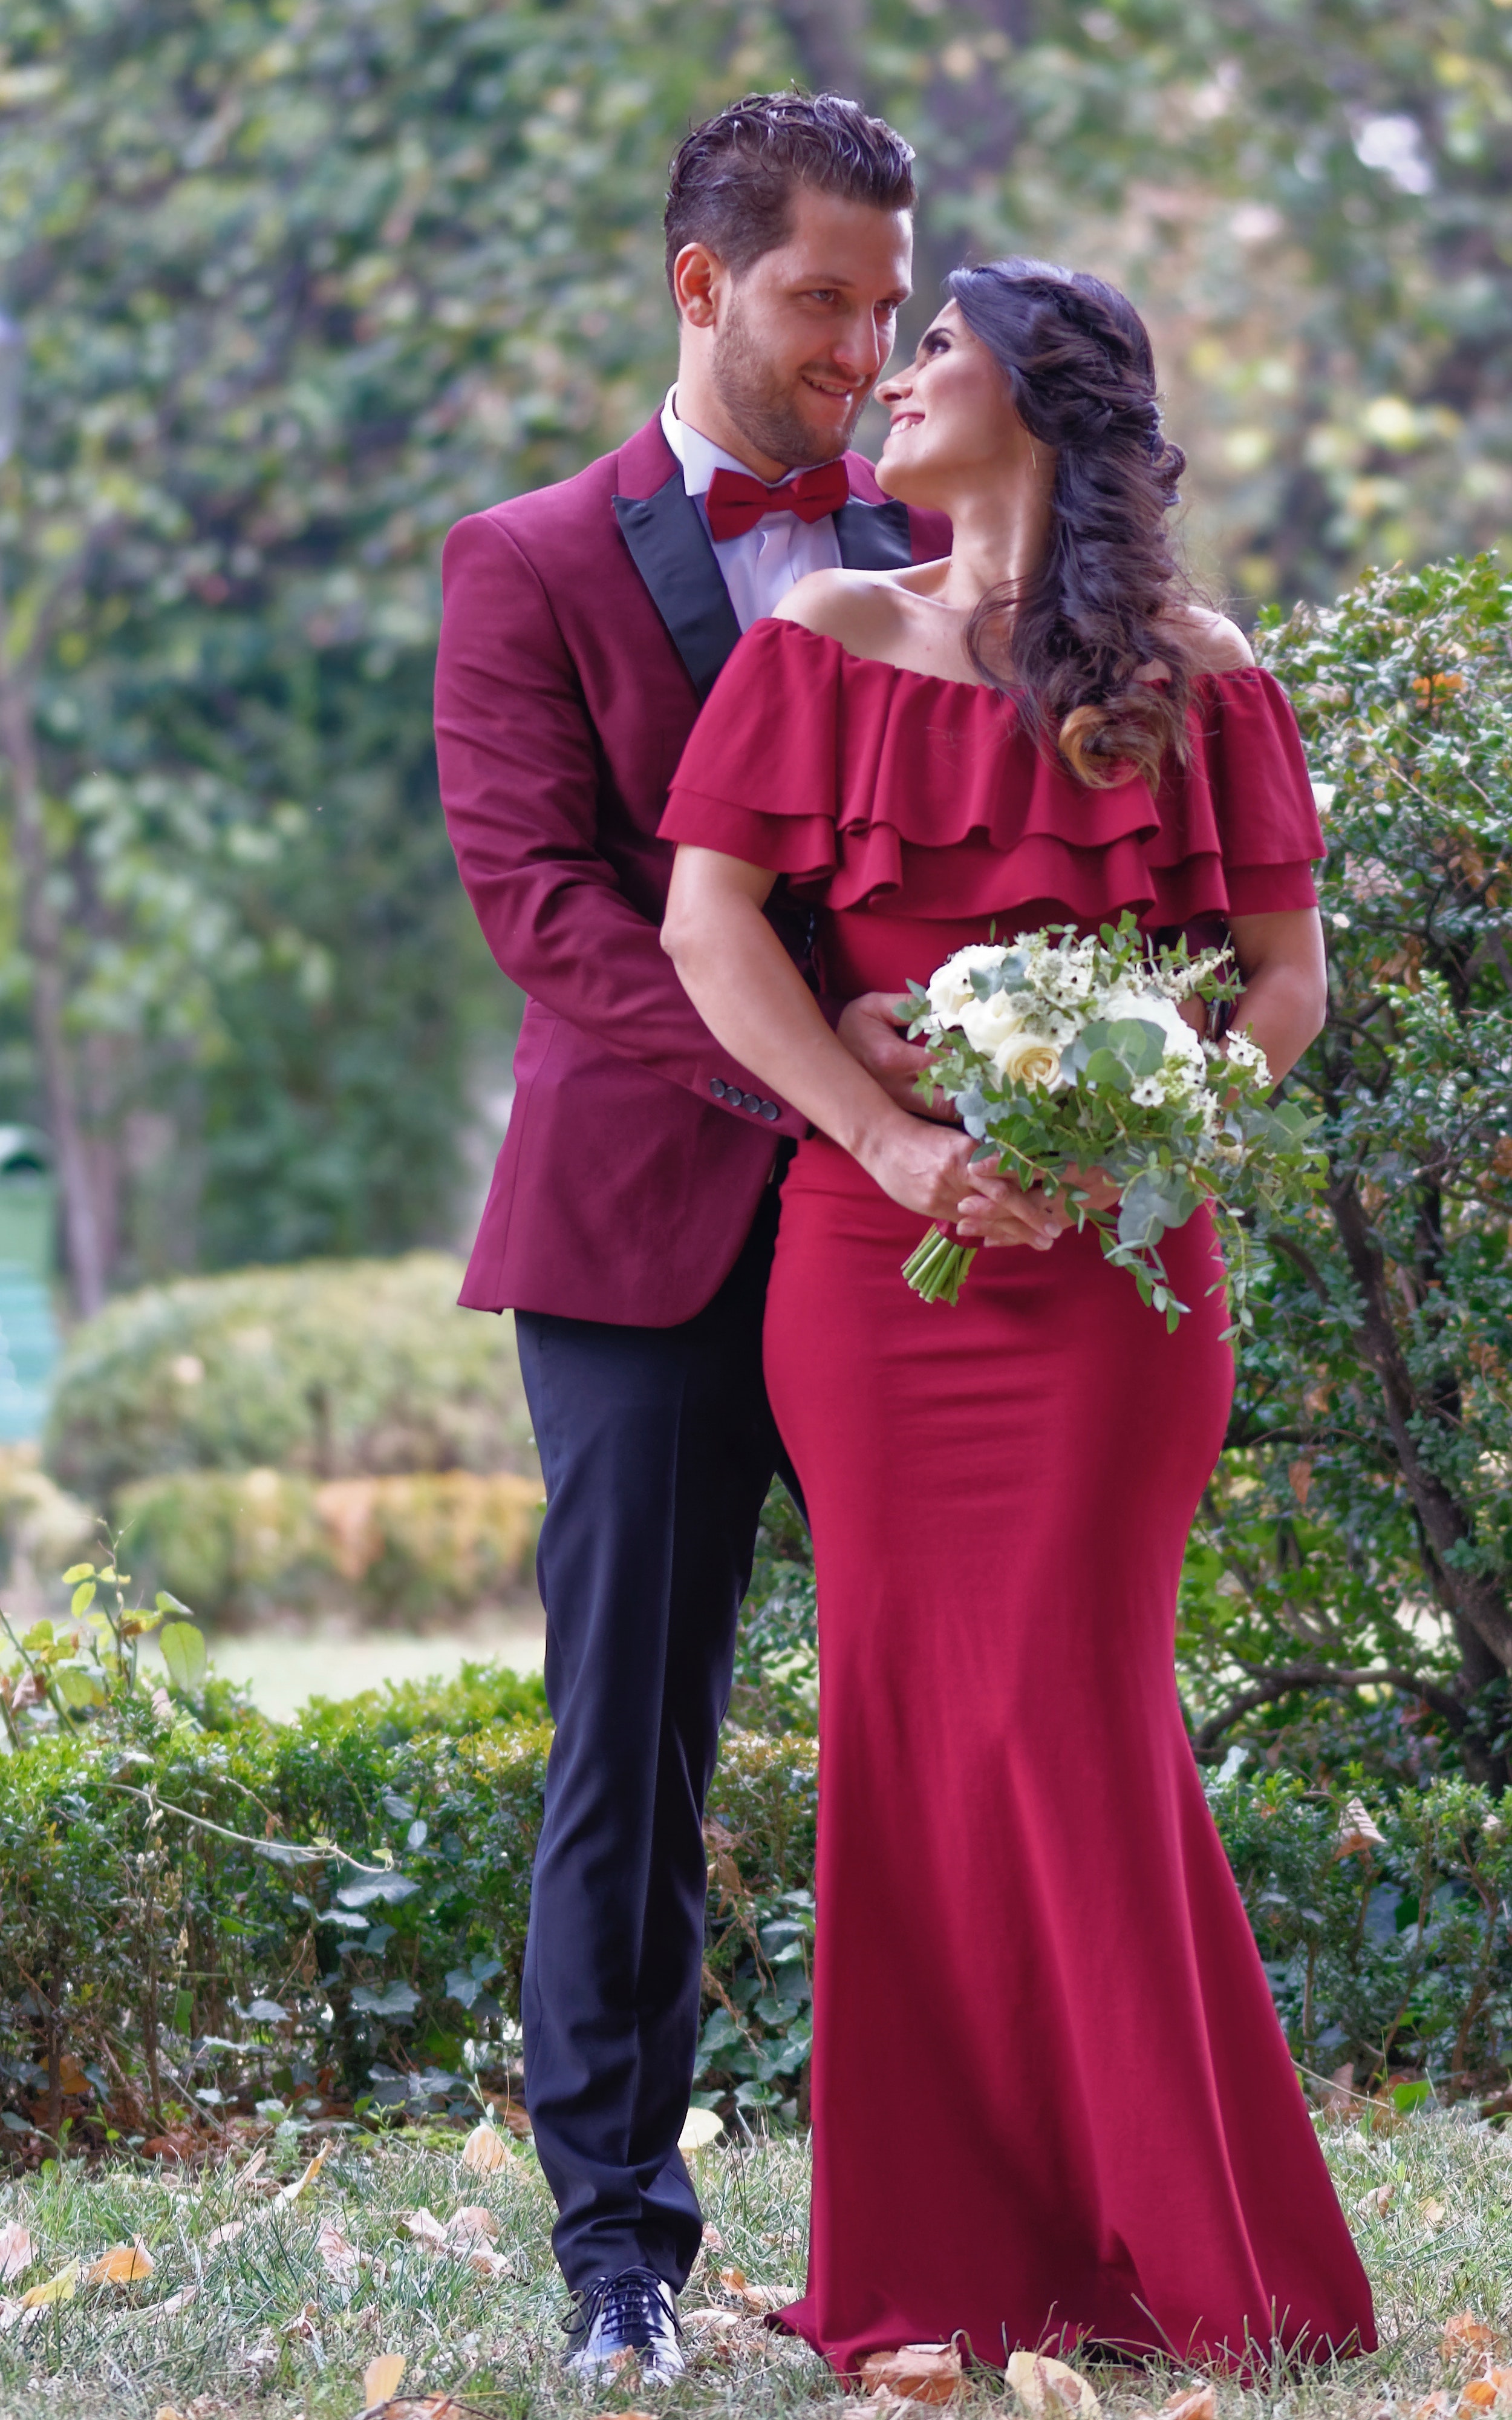
photograph, bride, red, facial expression, dress, wedding dress, clothing, formal wear, bridal clothing, green, ceremony, wedding, pink, gown, romance, purple, marriage, yellow, suit, botany, event, interaction, smile, woodland, flower, photography, wedding ceremony supply, bouquet, floral design, flower arranging, tradition, happy, love, plant, bridal party dress, floristry, outerwear, magenta, photo shoot, tuxedo, gesture, plantation, forest